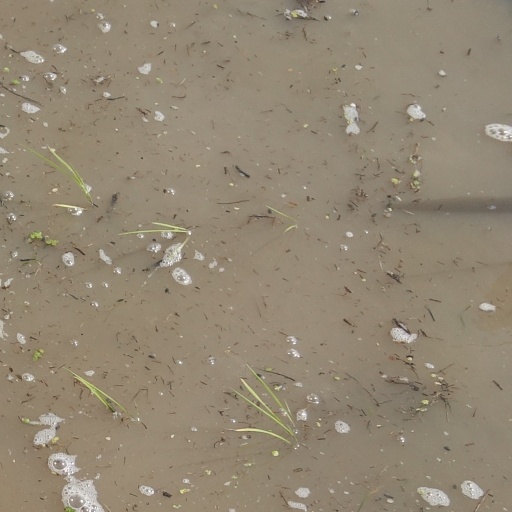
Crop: rice